The Aftermath (Russian duo)

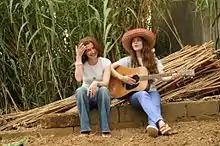

The Aftermath is an Ingush singer-songwriter duo formed in 2004 by sisters Fatima Matieva and Taita Matieva, based in Moscow, Russia. They were born and grew up in Grozny, Chechen Republic.